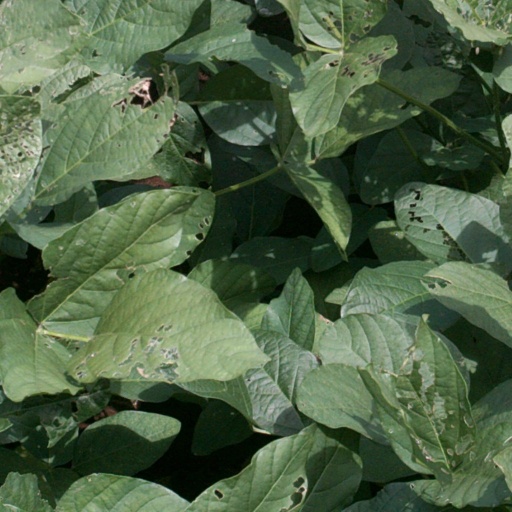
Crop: soybean